Ground tit

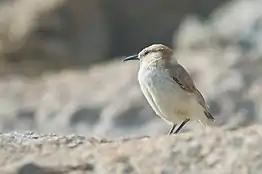
Ground tit at Tso Kar, Ladakh.

The ground tit was traditionally considered a relative of the ground jays ("Podoces"), based on its voice and habits. Its autapomorphies have certainly puzzled 20th century ornithologists, but due to its remote range and undistinguished appearance, it was barely studied and not suspected to be anything besides an aberrant ground jay for more than 100 years after its description by Hume. In 1978 and 1989 however, two studies of its anatomy determined that, although unassignable to any family back then due to its peculiar adaptations, it appeared to not be a corvid, but a more advanced songbird of the infraorder today known as Passerida.